Beauty pageant

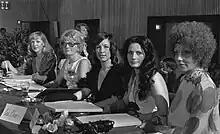
The panel of judges for the 1973 Miss Amsterdam pageant

A beauty pageant is a competition in which the contestants are judged and ranked based on various physical and mental attributes. Per its name, beauty pageants traditionally focus on judging the contestants' physical attractiveness, sometimes solely so, but most modern beauty pageants have since expanded to also judge contestants based on "inner beauty"—their individual traits and characteristics, including personality, intelligence, aptitude, moral character, and charity. Though typically perceived as a female-oriented competition, male beauty pageants also exist, as do child beauty pageants for youth.